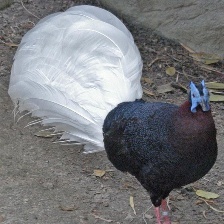
Species: BULWERS PHEASANT
Scientific name: LOPHURA BULWERI